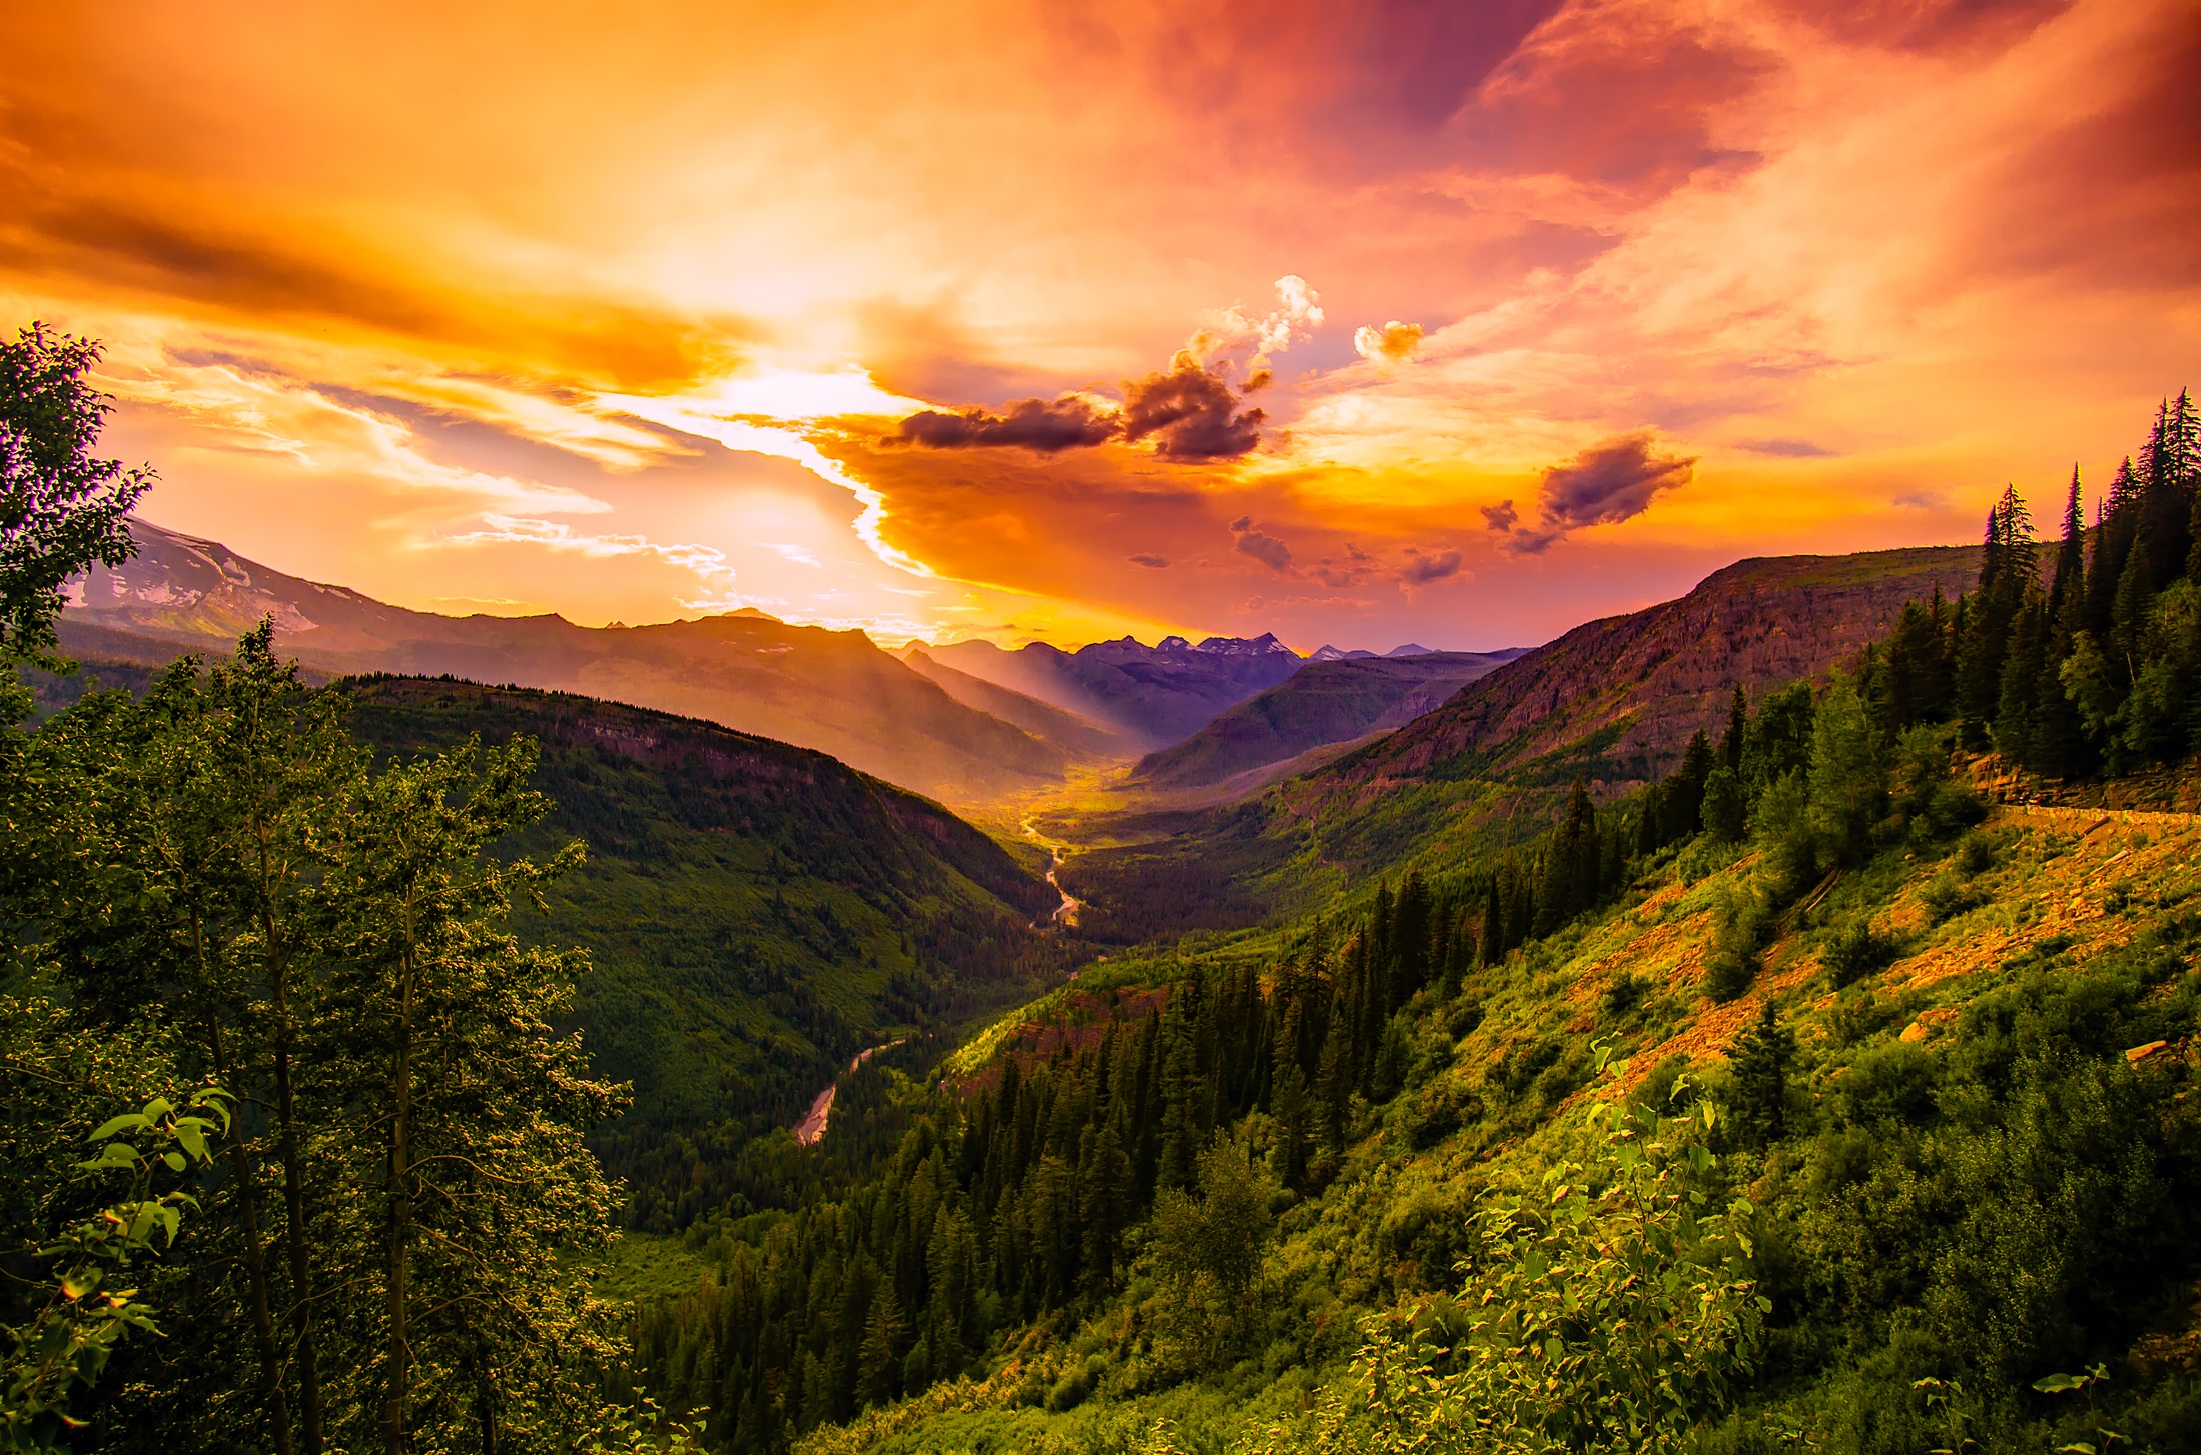
landscape, nature, forest, wilderness, mountain, cloud, sky, sunrise, sunset, meadow, sunlight, morning, leaf, hill, dawn, river, valley, mountain range, country, dusk, rural, autumn, gorge, colorful, trees, outdoors, woods, hdr, clouds, colors, mountains, ravine, plateau, beautiful, montana, geographical feature, atmospheric phenomenon, mountainous landforms